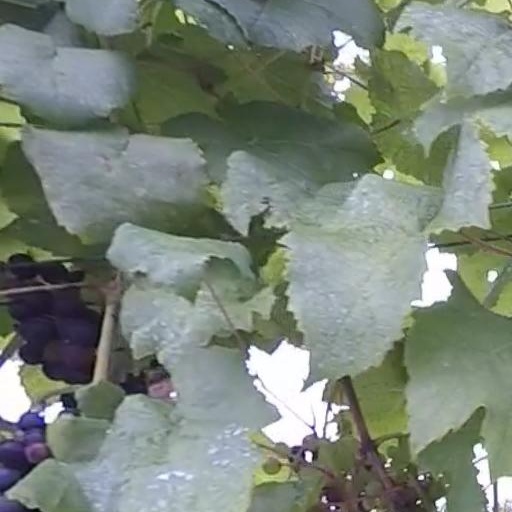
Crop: grape